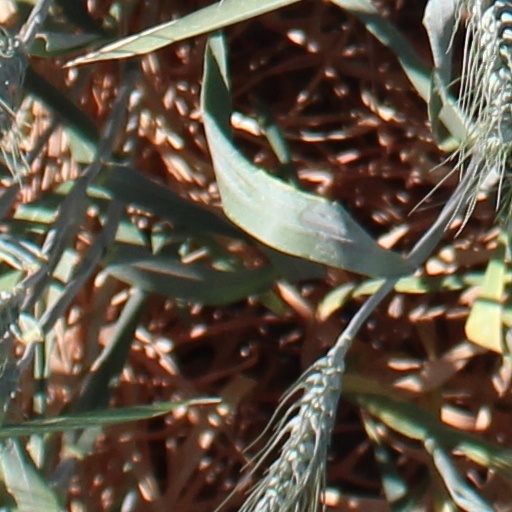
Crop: wheat